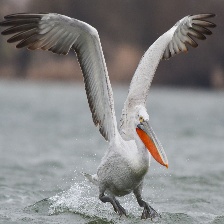
Species: DALMATIAN PELICAN
Scientific name: PELECANUS CRISPUS